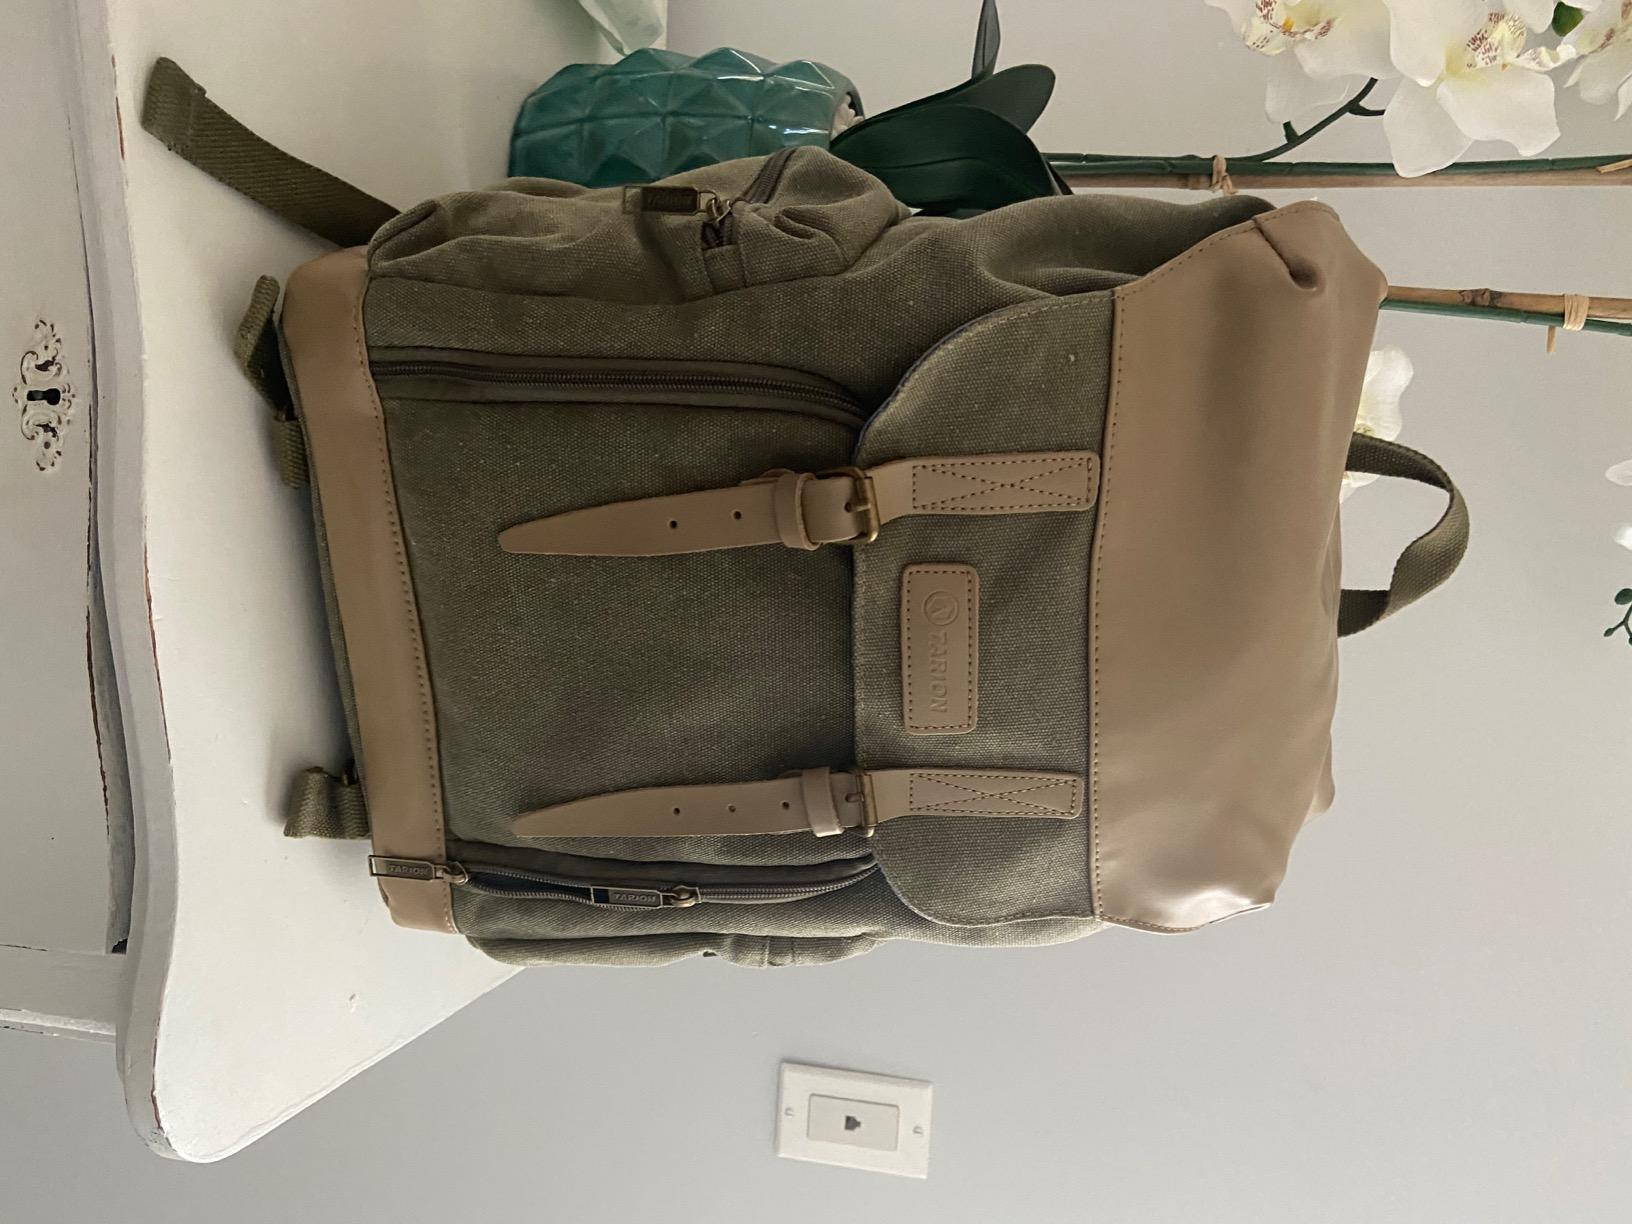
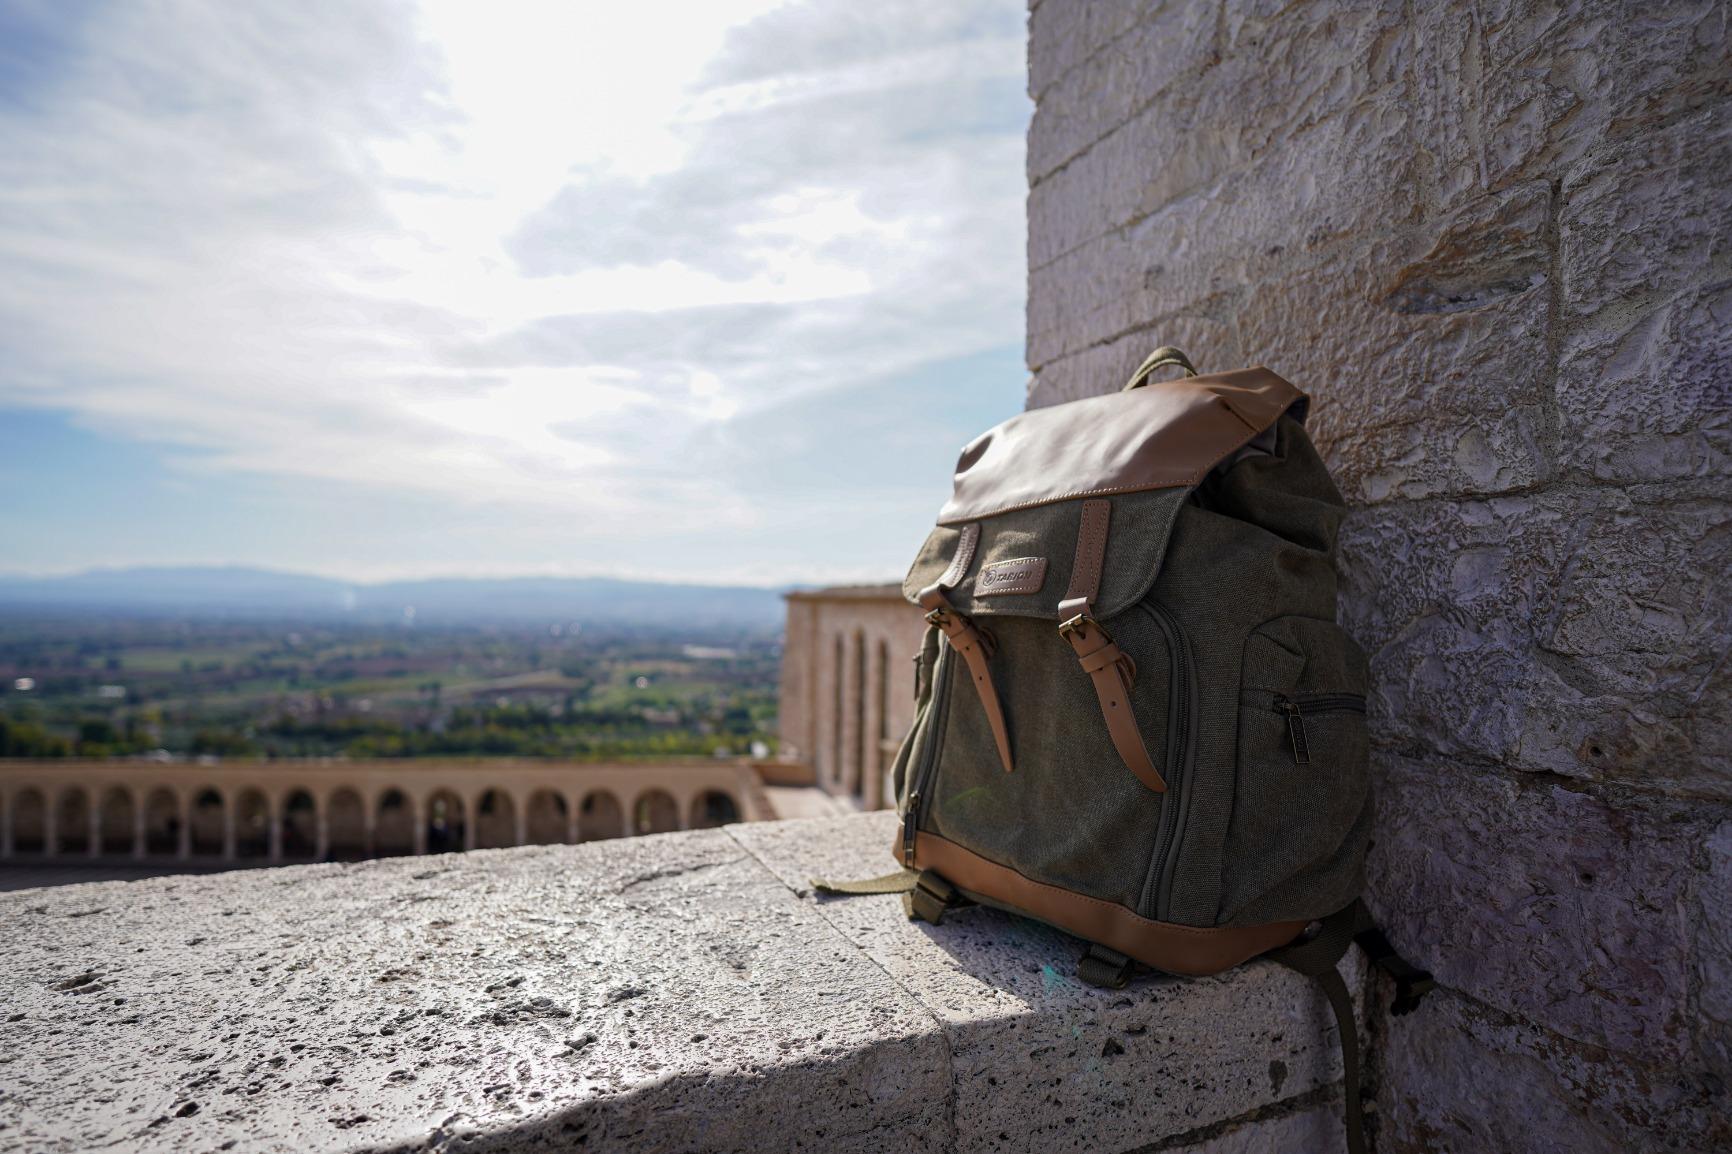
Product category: bag
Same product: yes